Colonies in antiquity

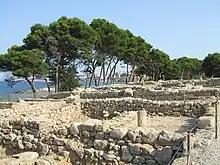
Ruins of a peristyle home from the Greek period of Empúries, Catalonia, Spain

Colonies in antiquity were post-Iron Age city-states founded from a mother-city or metropolis rather than from a territory-at-large. Bonds between a colony and its metropolis often remained close, and took specific forms during the period of classical antiquity.